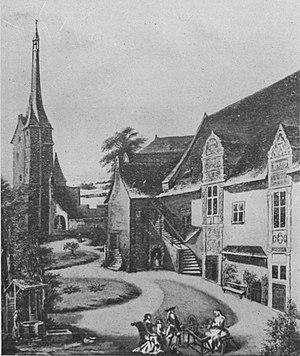
Gravure d'après un tableau de Chomereau représentant la cour du château de Laval, France.
Le château de Laval est un château situé à Laval, dans le département français de la Mayenne. Sa fondation au XIᵉ siècle a permis la naissance de la ville. Monument emblématique de Laval, il occupe un promontoire rocheux au-dessus de la rivière Mayenne. Il est composé de deux ensembles distincts : le Vieux-Château, qui correspond au château-fort médiéval, et le Château-Neuf, galerie de la Renaissance transformée en palais de justice au XIXᵉ siècle. Ces deux monuments figurent sur la liste des 1 034 premiers monuments historiques français classés en 1840.